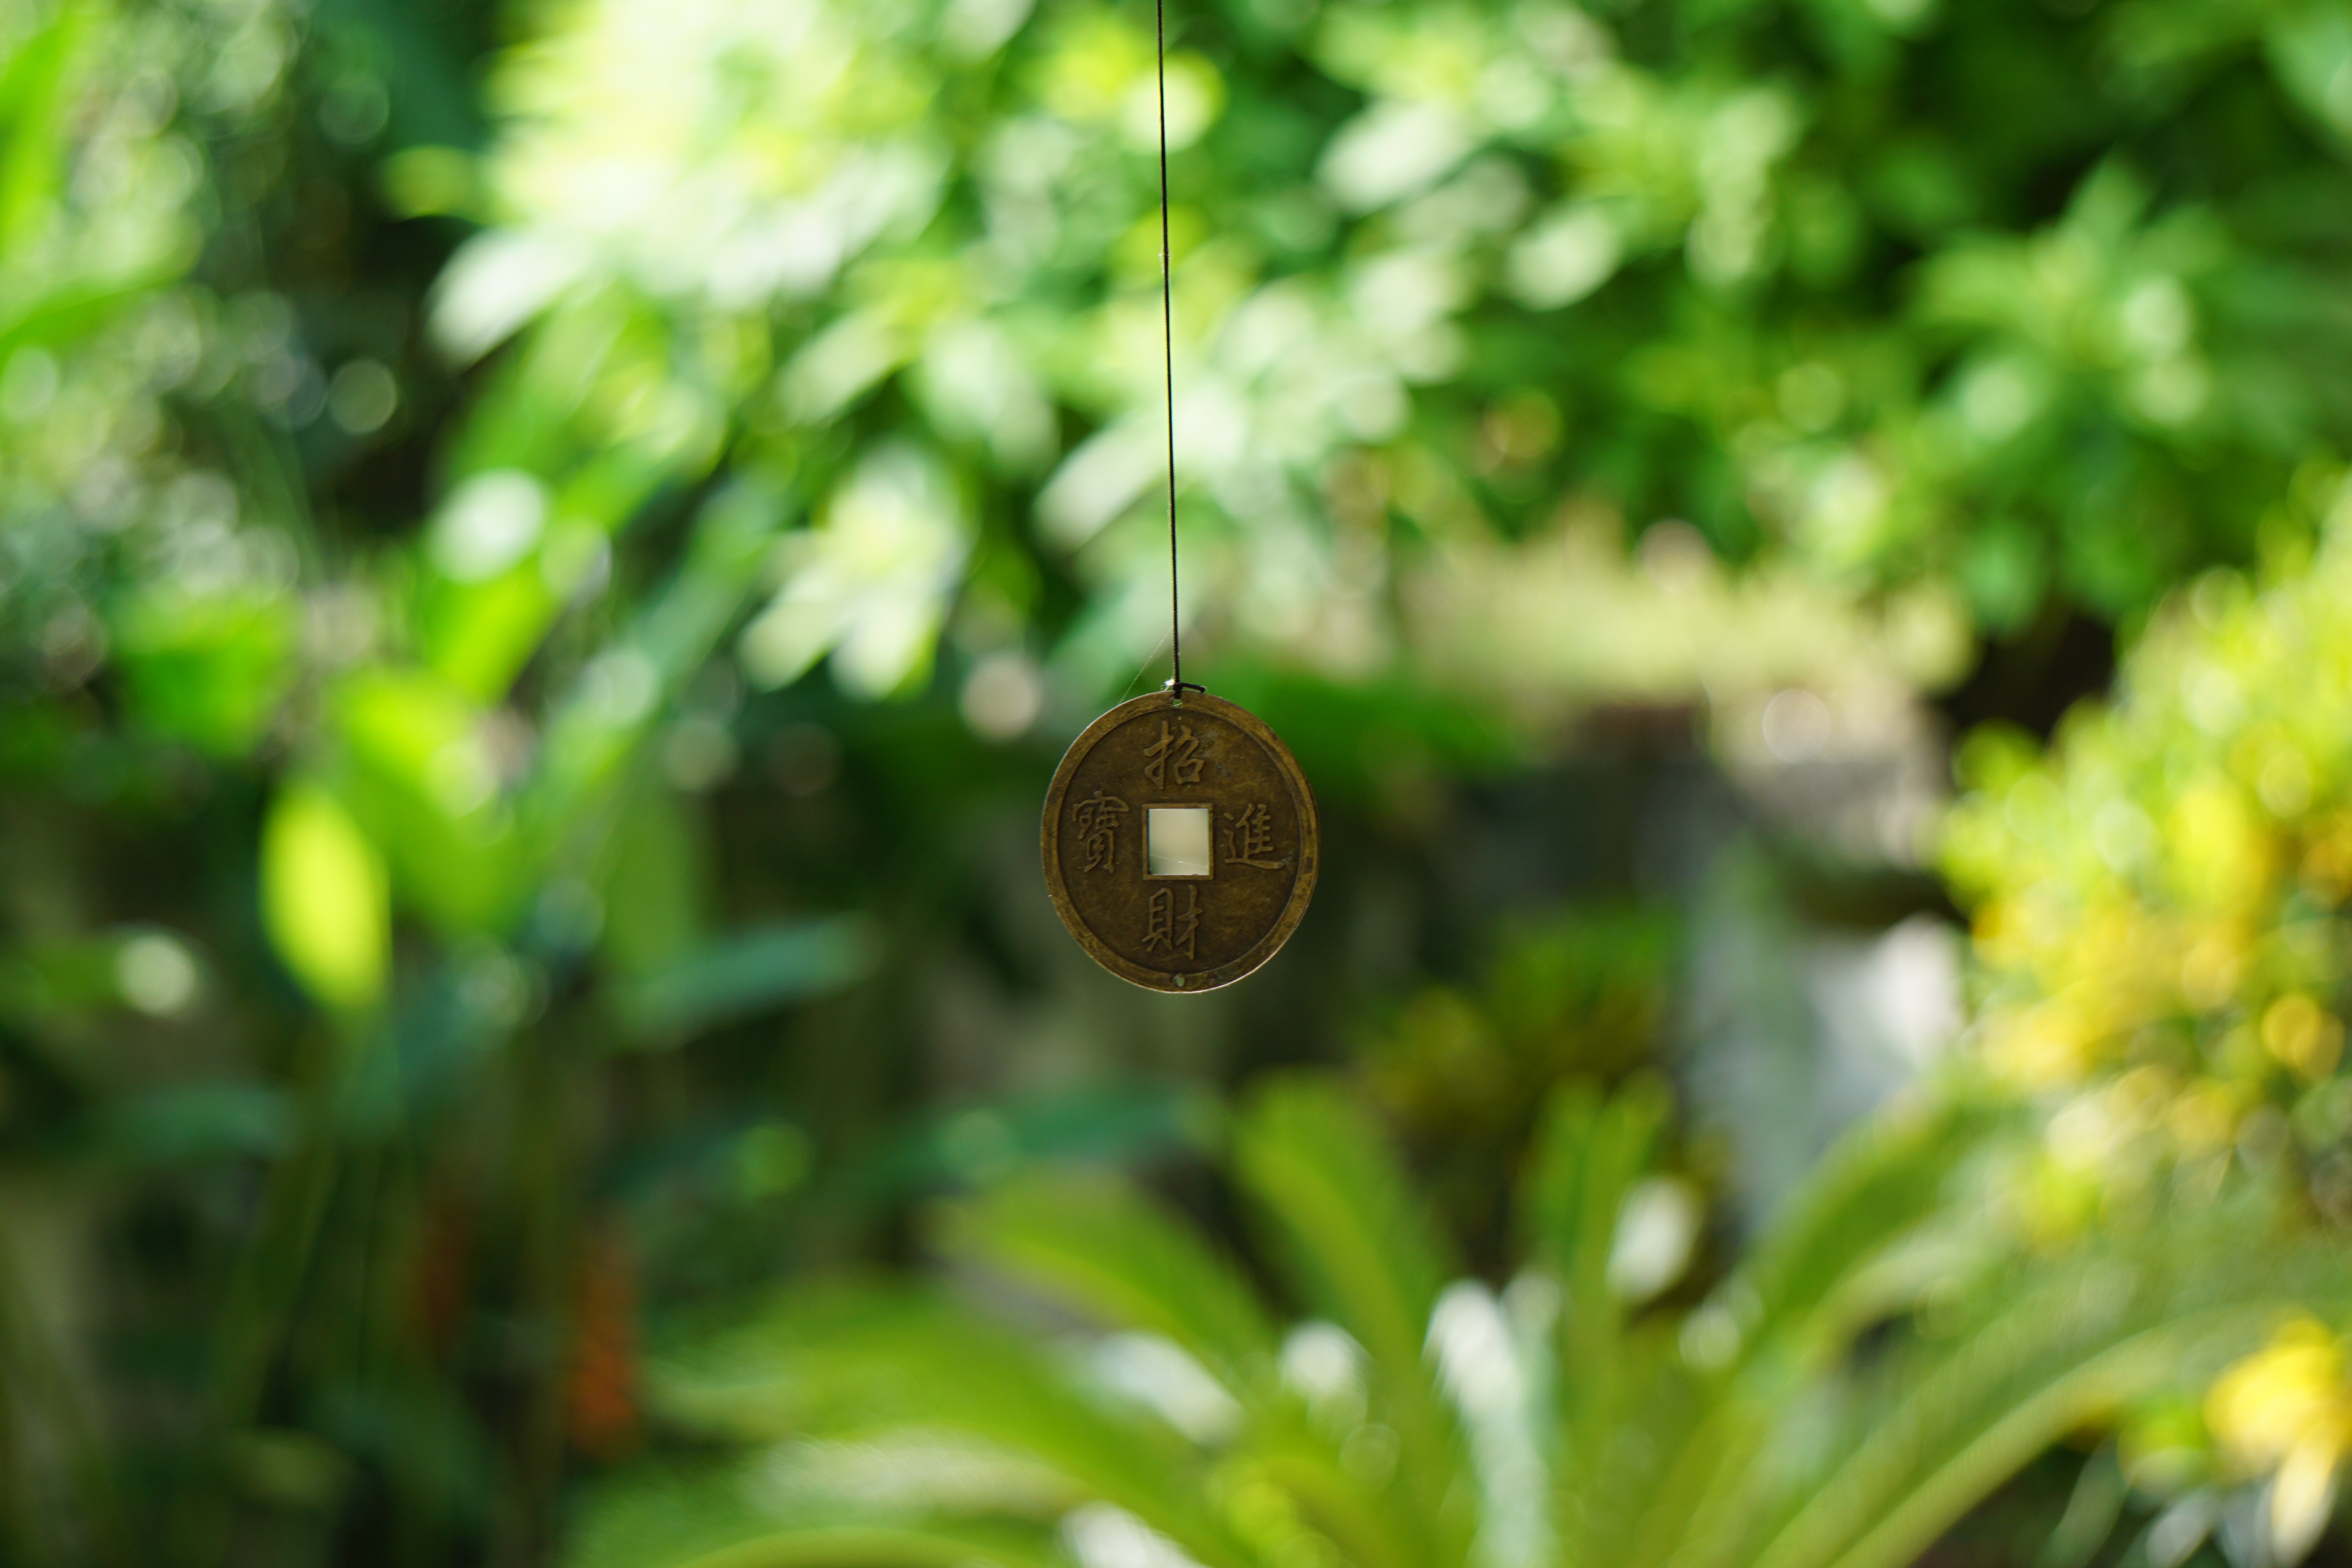
tree, nature, forest, grass, branch, light, plant, lawn, sunlight, leaf, flower, green, jungle, autumn, botany, garden, flora, rainforest, woodland, habitat, macro photography, natural environment